John Faed

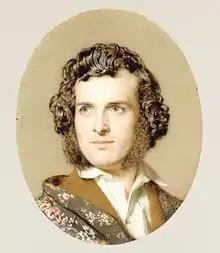
Self-portrait attributed to John Faed, circa 1850, Metropolitan Museum of Art

John Faed, R.S.A. (31 August 1819 – 22 October 1902) was a Scottish painter.